Okazaki Station

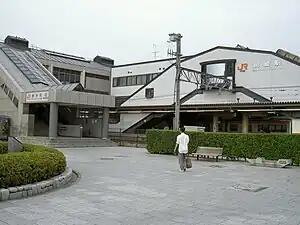
West gate of Okazaki Station in June 2005

Okazaki Station is served by the Tōkaidō Main Line, and is located 325.9 kilometers from the starting point of the line at Tokyo Station. It is also the southern terminus of the Aichi Loop Line and is 45.3 kilometers from the northern terminus at Kōzōji Station.